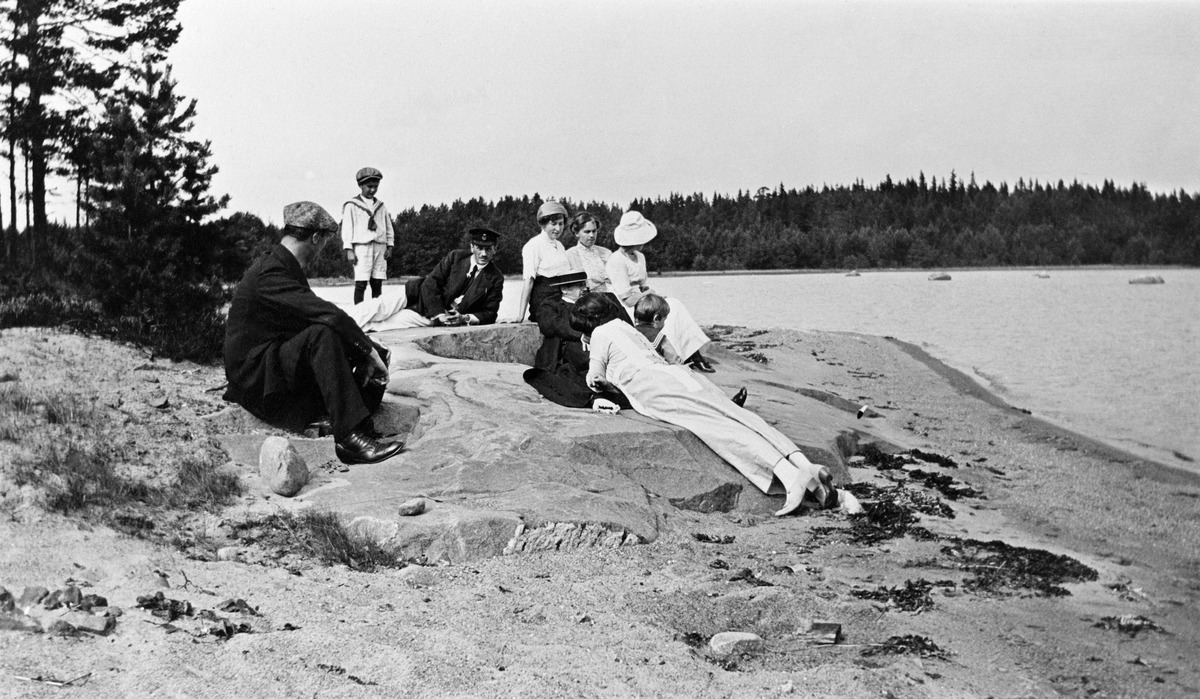
Vuosaari, Kallvik
sisällön kuvaus: Vuosaari, Kallvik. Kesänviettäjiä rannalla. Vas. Henry Elmgren, Frank Greuling, Walter Greuling, Helene Greuling, Anna Edelman, Maud Greuling, edessä oik. Wally Karsten. Tod.näk. tontin Klytan (myöh. Solros) rantaa. mustavalkoinen
Kuvaaja: Elmgren, Greta, valokuvaaja
Ajankohta: kuvausaika 1912 n
Paikka: Suomi, Uusimaa, Helsinki, Kallahti Helsinki, Lähdeniemi
Aiheet: vaatteet, miesten puvut, naisten puvut, rannat